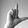
ASL letter: L